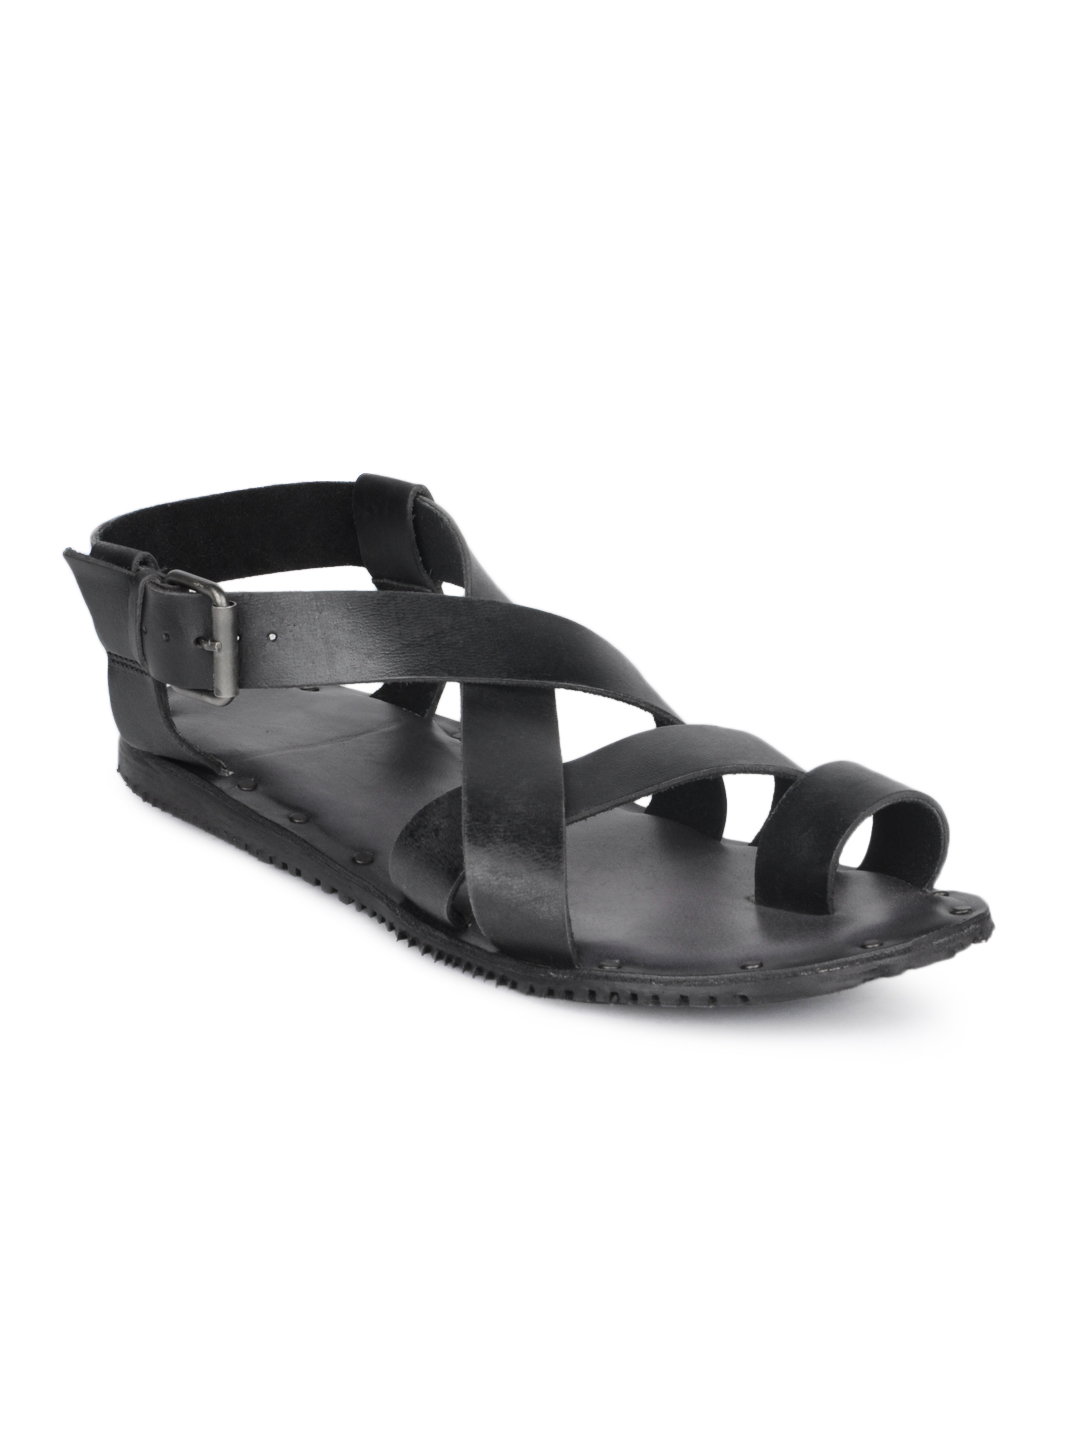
Estd. 1977 Men Black Sandals
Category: Footwear / Sandal / Sandals
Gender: Men
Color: Black
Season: Summer 2016
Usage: Casual